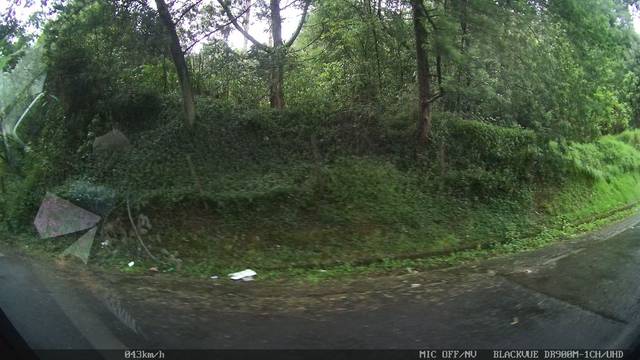
Region: Colombia
Coordinates: 4.622, -74.059